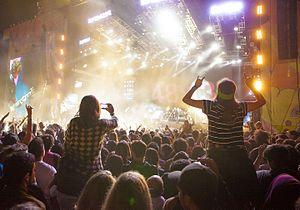
Lollapalooza est un festival de musique annuel de quatre jours à Chicago, Illinois à Grant Park. Les performances incluent, sans s'y limiter, le rock alternatif, le heavy metal, le punk rock, le hip-hop et la musique électronique.